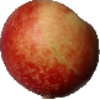
Label: Nectarine 1